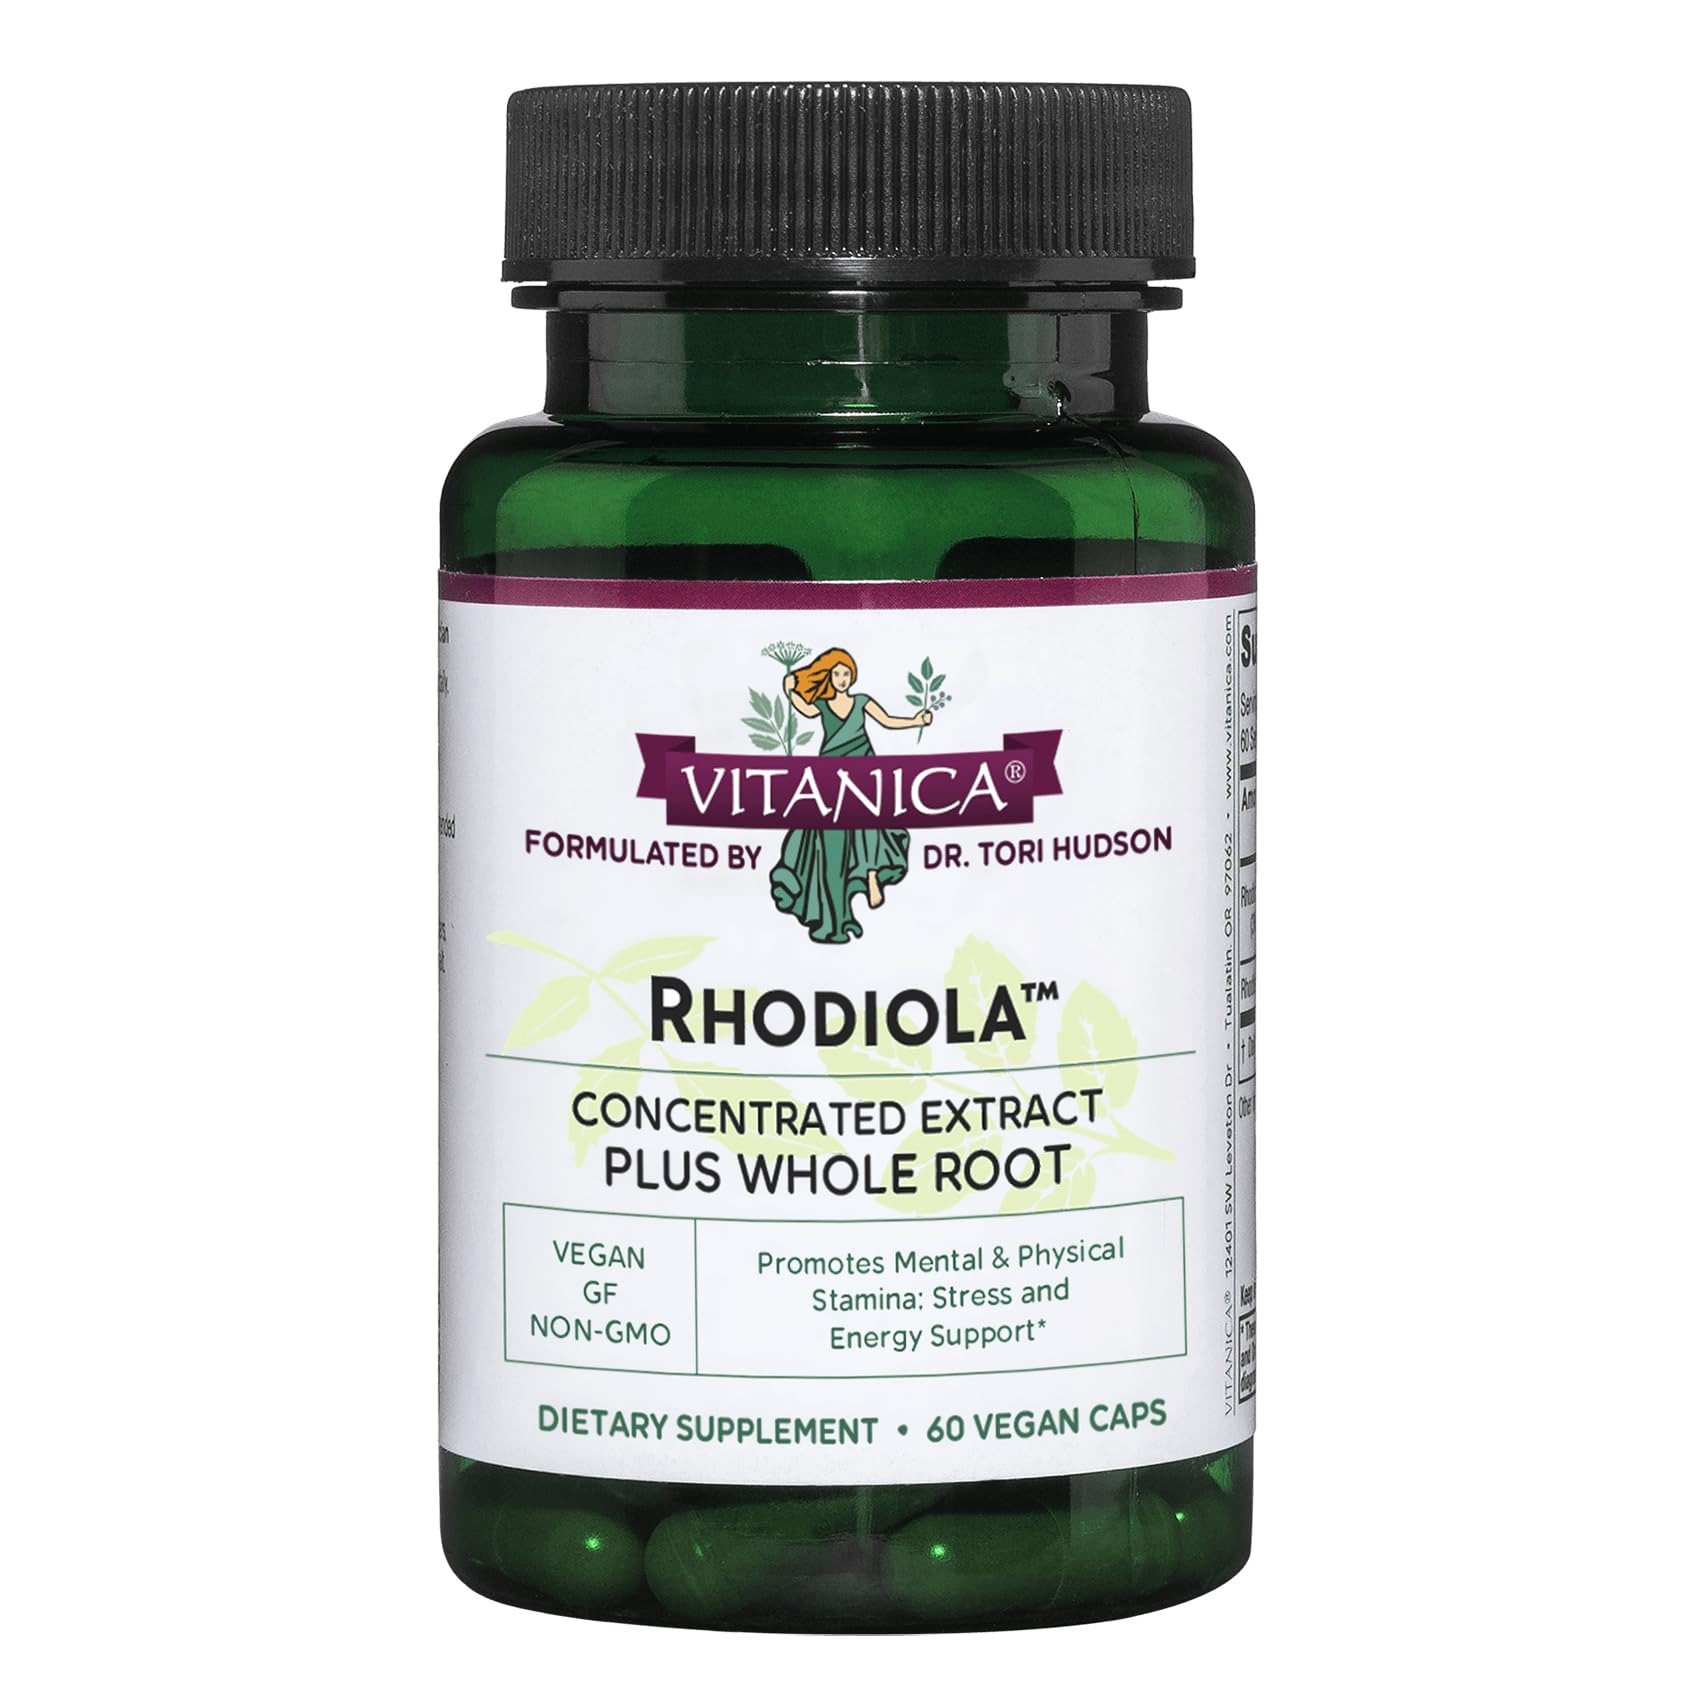
Item Name: Vitanica Rhodiola Rosea Root Extract 200mg, Dr. Formulated, 3% Rosavins & 1% Salidroside, Rhodiola Root 85mg, Vegan, 60 Capsules
Bullet Point 1: A brain adaptogen to help cope with stress
Bullet Point 2: Enhances mood, sleep, and mental focus
Bullet Point 3: To promote exercise performance
Bullet Point 4: Supports normal levels of neurotransmitters (brain chemicals) - serotonin, norepinephrine, and dopamine
Bullet Point 5: This product contains no: preservatives, binders, artificial colorings or flavorings, sugars, lactose, salt, wheat, gluten, soybeans, milk derivatives, eggs, peanuts, tree nuts, fish or shellfish
Product Description: Rhodiola is an adaptogenic herb with a broad range of action, promoting mental and physical stamina, hormonal harmony, and immune support, especially in times of stress. Featured Ingredients: Traditionally Rhodiola has been used for centuries in Eastern Europe, Scandinavia and Asia as folk medicine to promote physical endurance, productivity and adaptogenic support to high altitudes. Research has identified adaptogenic compounds in the roots, the most important ones being the rosavins - rosavin, rosin and rosarin - specific to the species Rhodiola rosea. Positive support for several different neurotransmitters in the brain promote mental acuity and memory, as well as supporting mood. Research has indicated the many areas where Rhodiola is supportive: Central Nervous System, Cardiovascular System, Endocrine System. Suitable for vegans and vegetarians.
Value: 60.0
Unit: Count

Price: 21.84